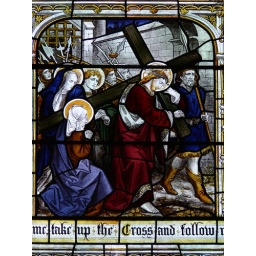
Taking up cross panel east window by Burlison &amp;amp; Grylls. Holy Cross. Byfield, Northamptonshire 07/11/2009.